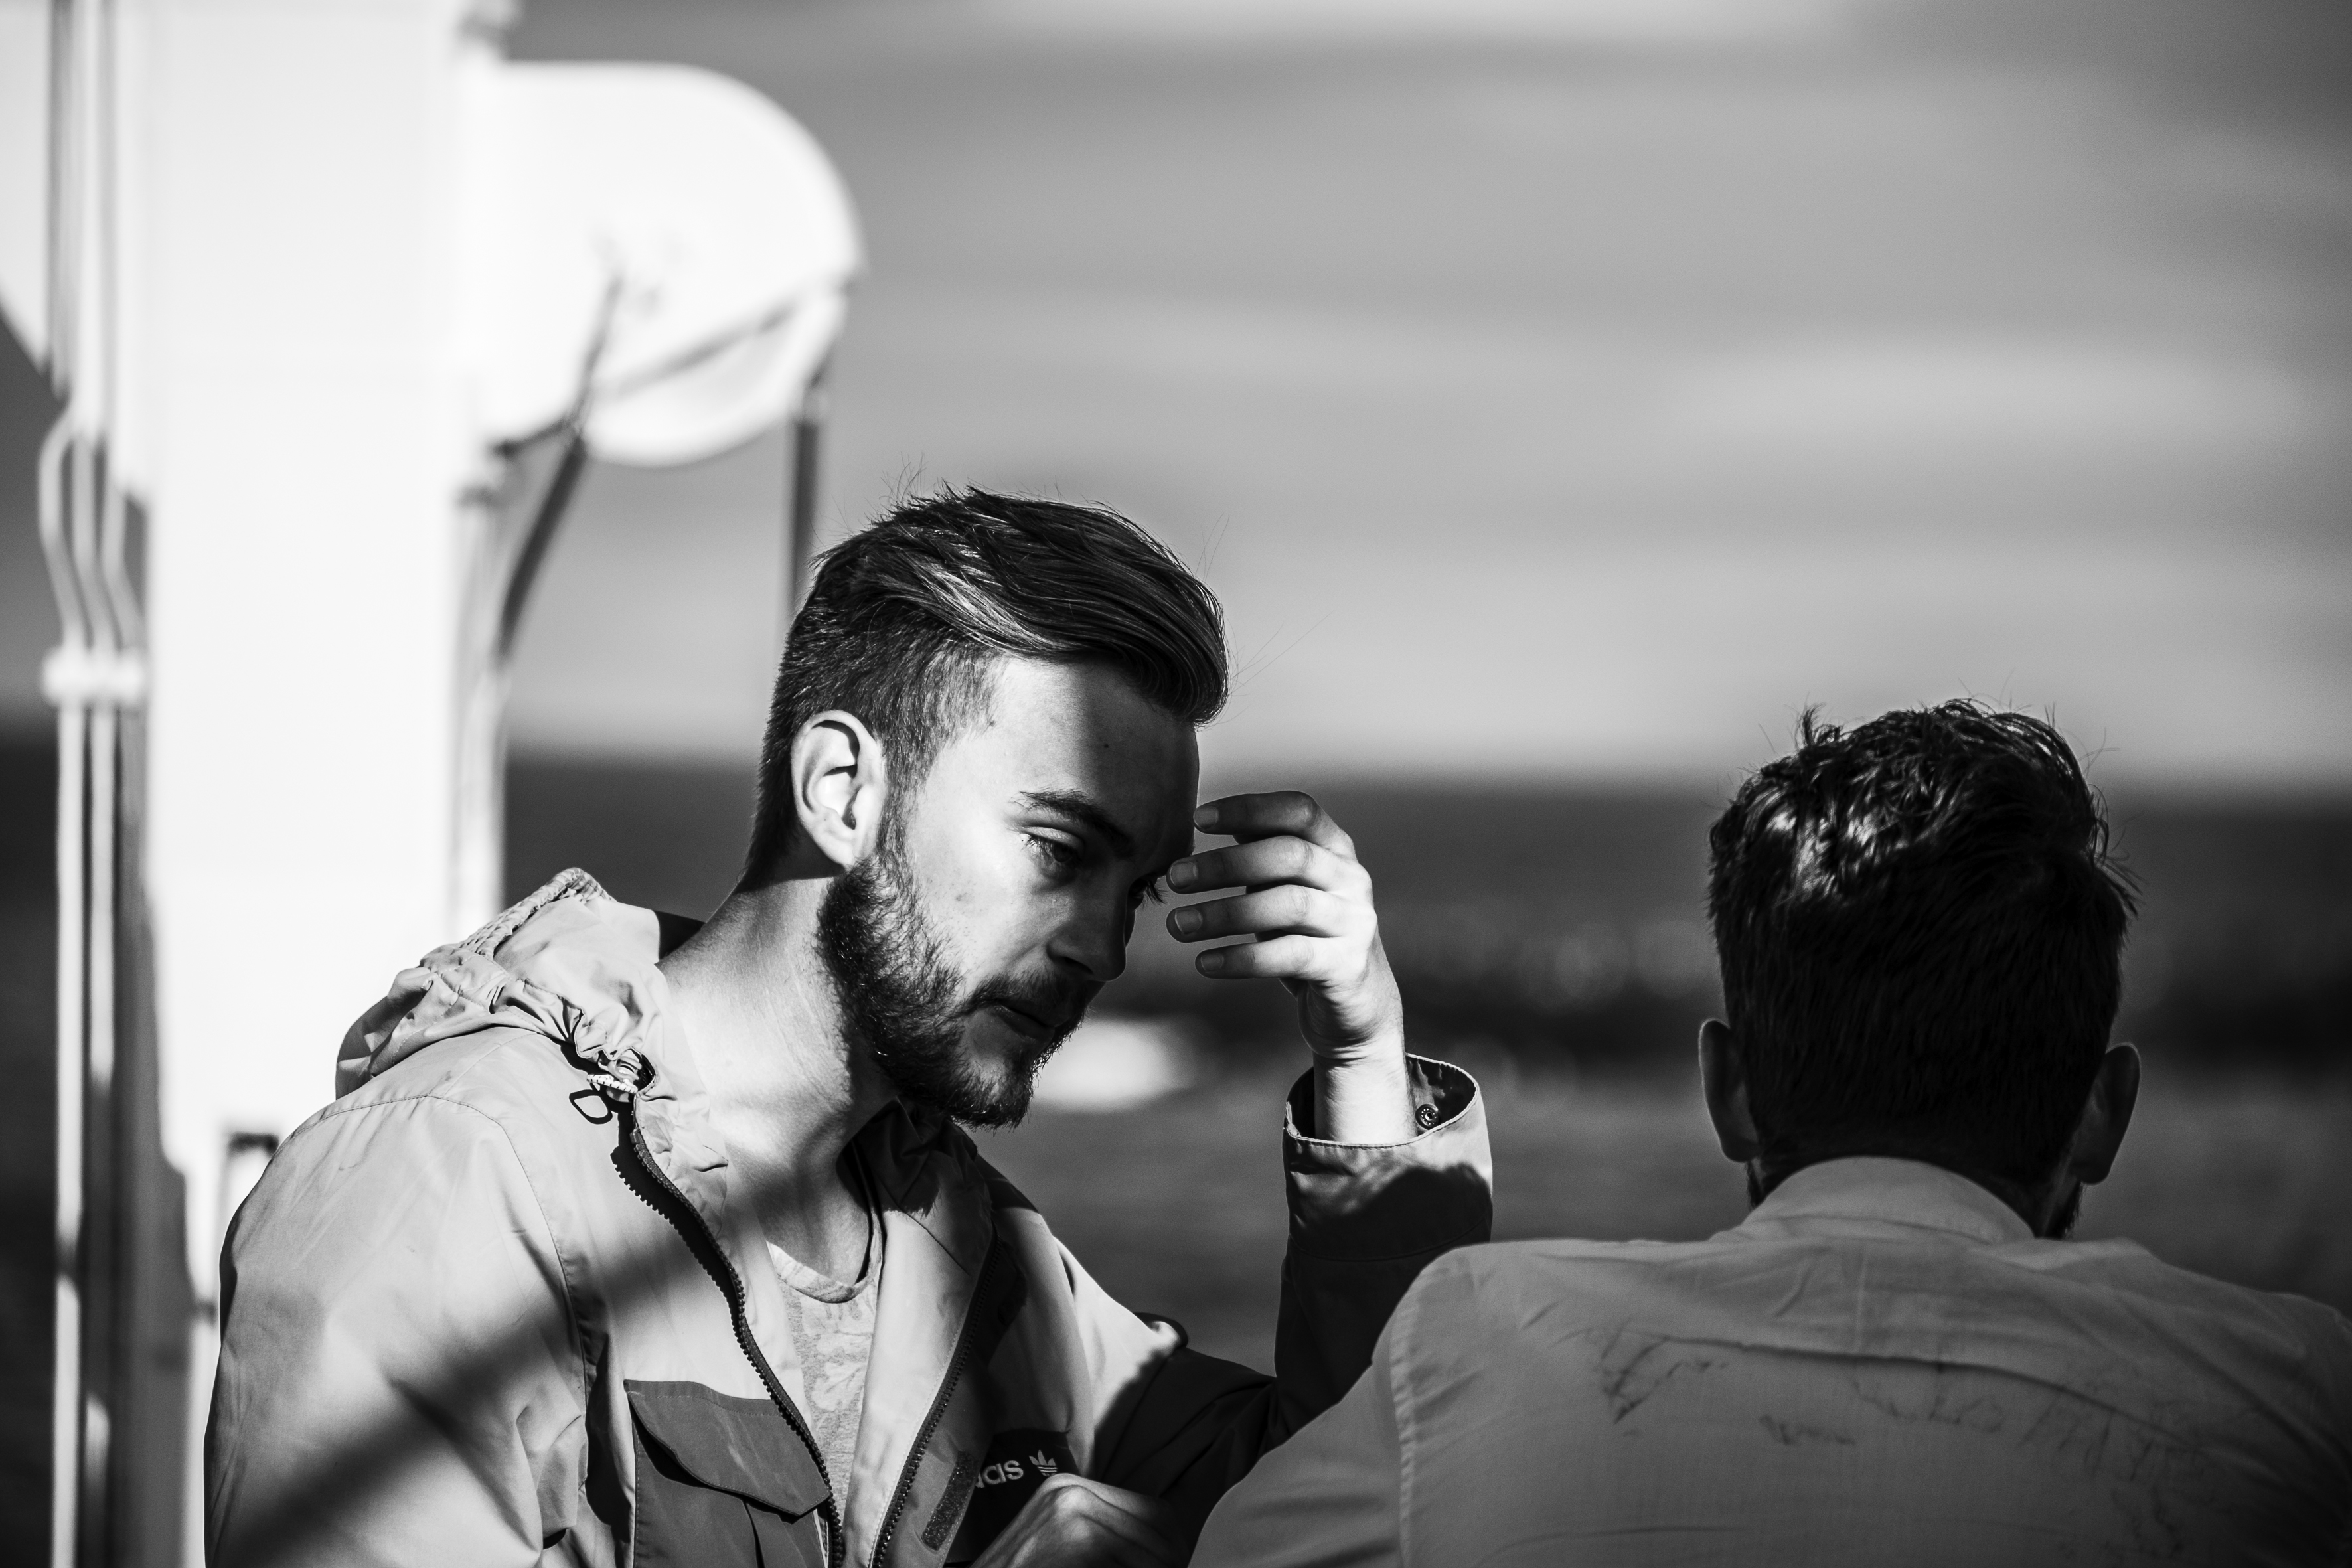
man, black and white, white, street, photography, urban, travel, fujifilm, romance, iceland, black, monochrome, groom, bw, south, blackandwhite, blackwhite, ceremony, is, ngc, photograph, fuji, emotion, fujixt1, fujix, noireblanc, interaction, monochrome photography